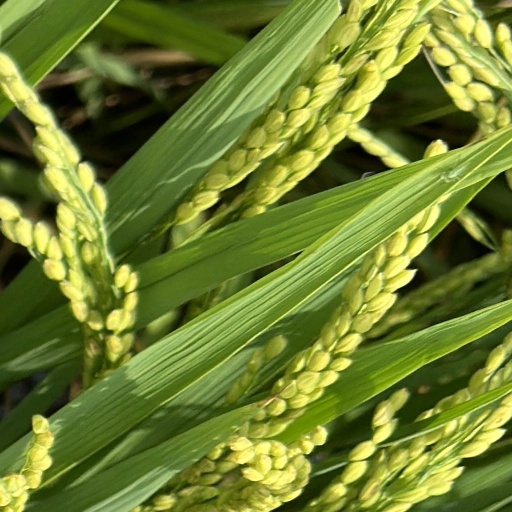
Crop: rice